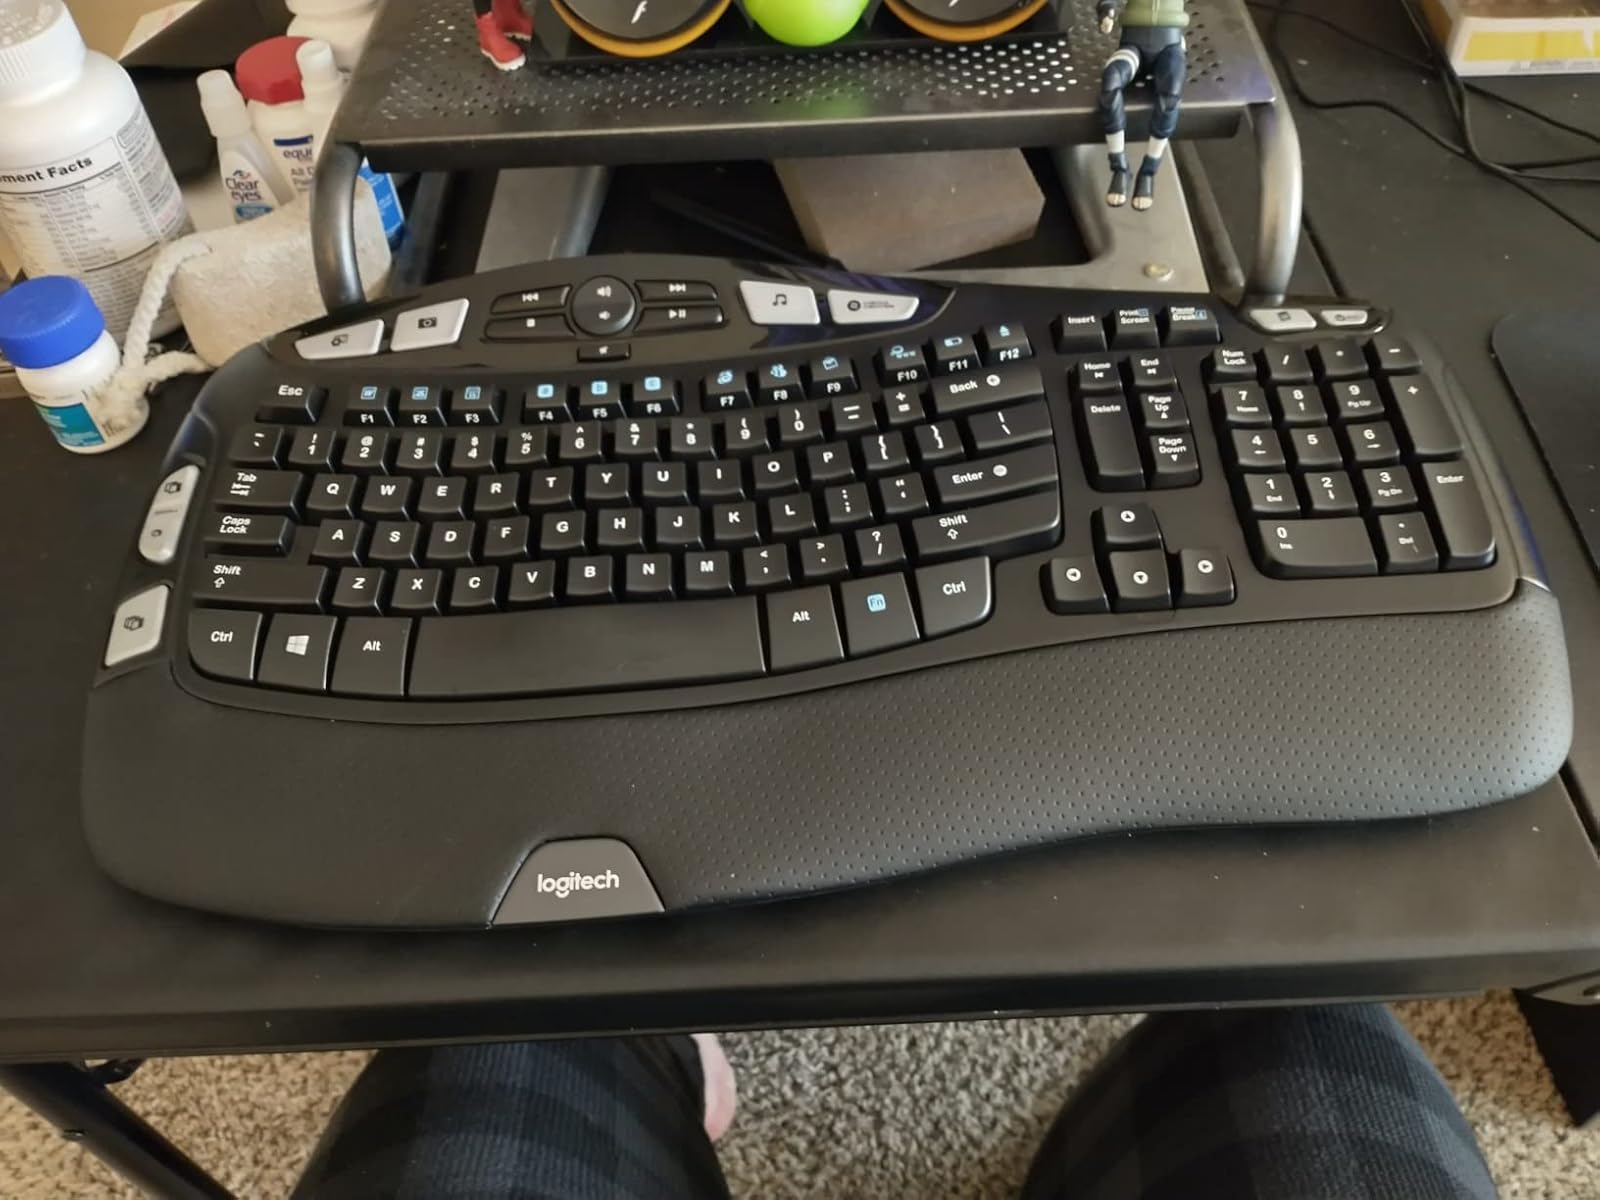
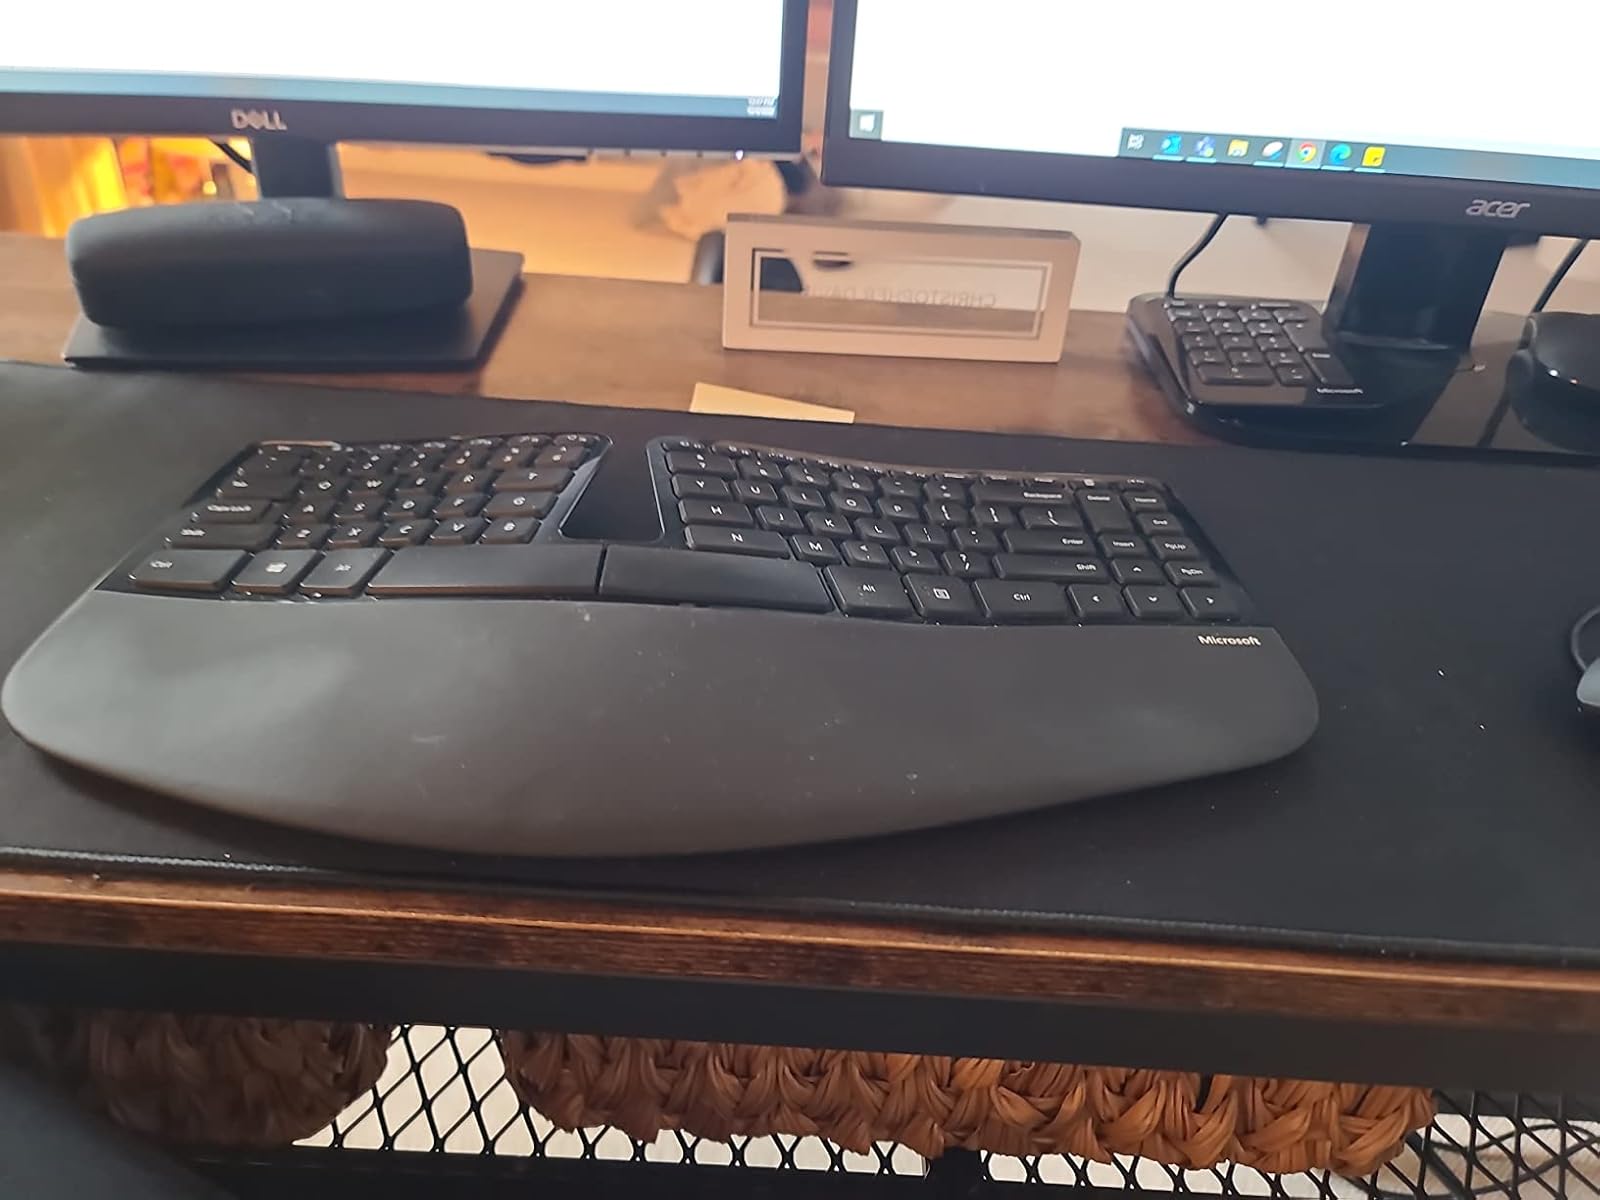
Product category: keyboard
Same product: no